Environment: real
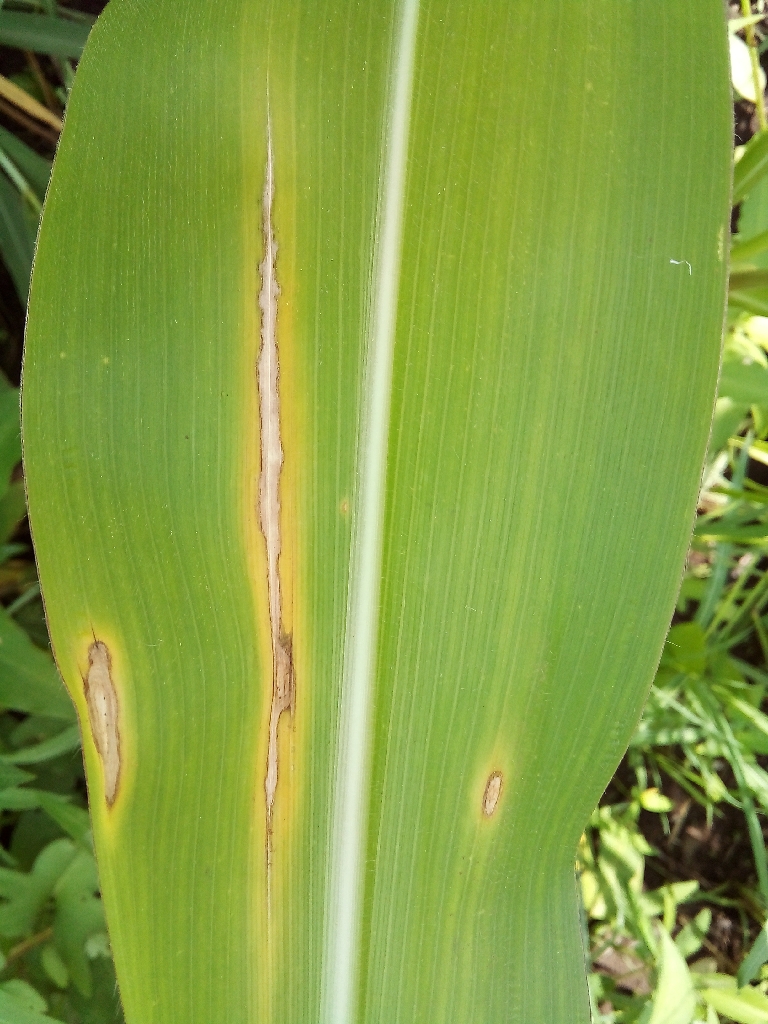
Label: northern_corn_leaf_blight